2012 24 Hours of Daytona

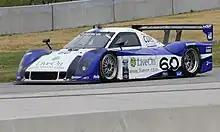
#60 Michael Shank Racing winner of DP category

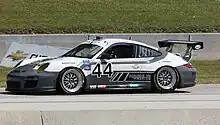
#44 Magnus Racing winner of GT category

The 2012 Rolex 24 at Daytona was a long-distance motor race for sports cars conforming to the regulations of the Grand-Am Road Racing series. The race was held over a duration of 24 hours, starting at 3:30pm on Saturday, January 28, finishing at 3:30pm the following day. The race was held on the sports car version of Daytona International Speedway, which includes only a portion of the NASCAR Superspeedway course and a loop of circuit which winds through the infield of the speedway.